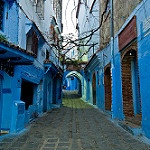
Label: street